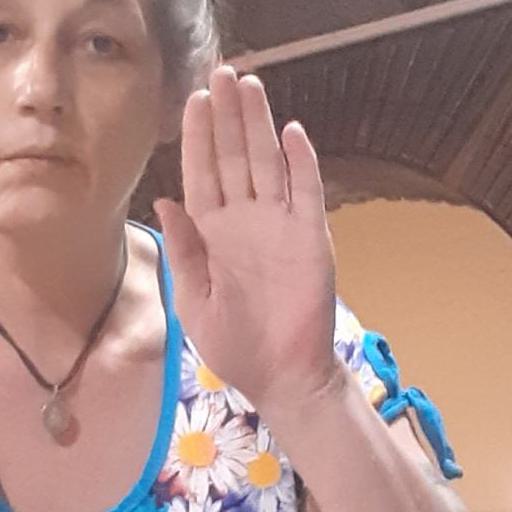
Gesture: stop